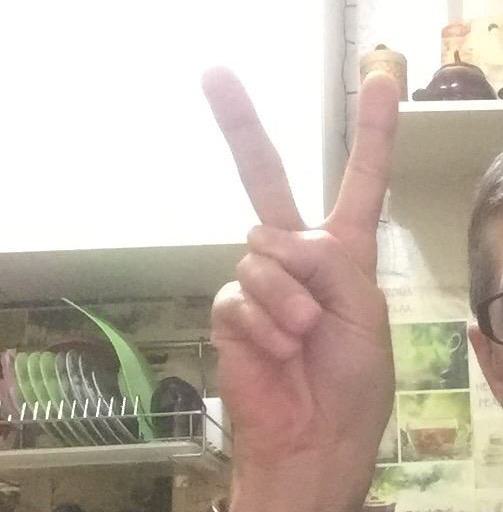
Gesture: peace